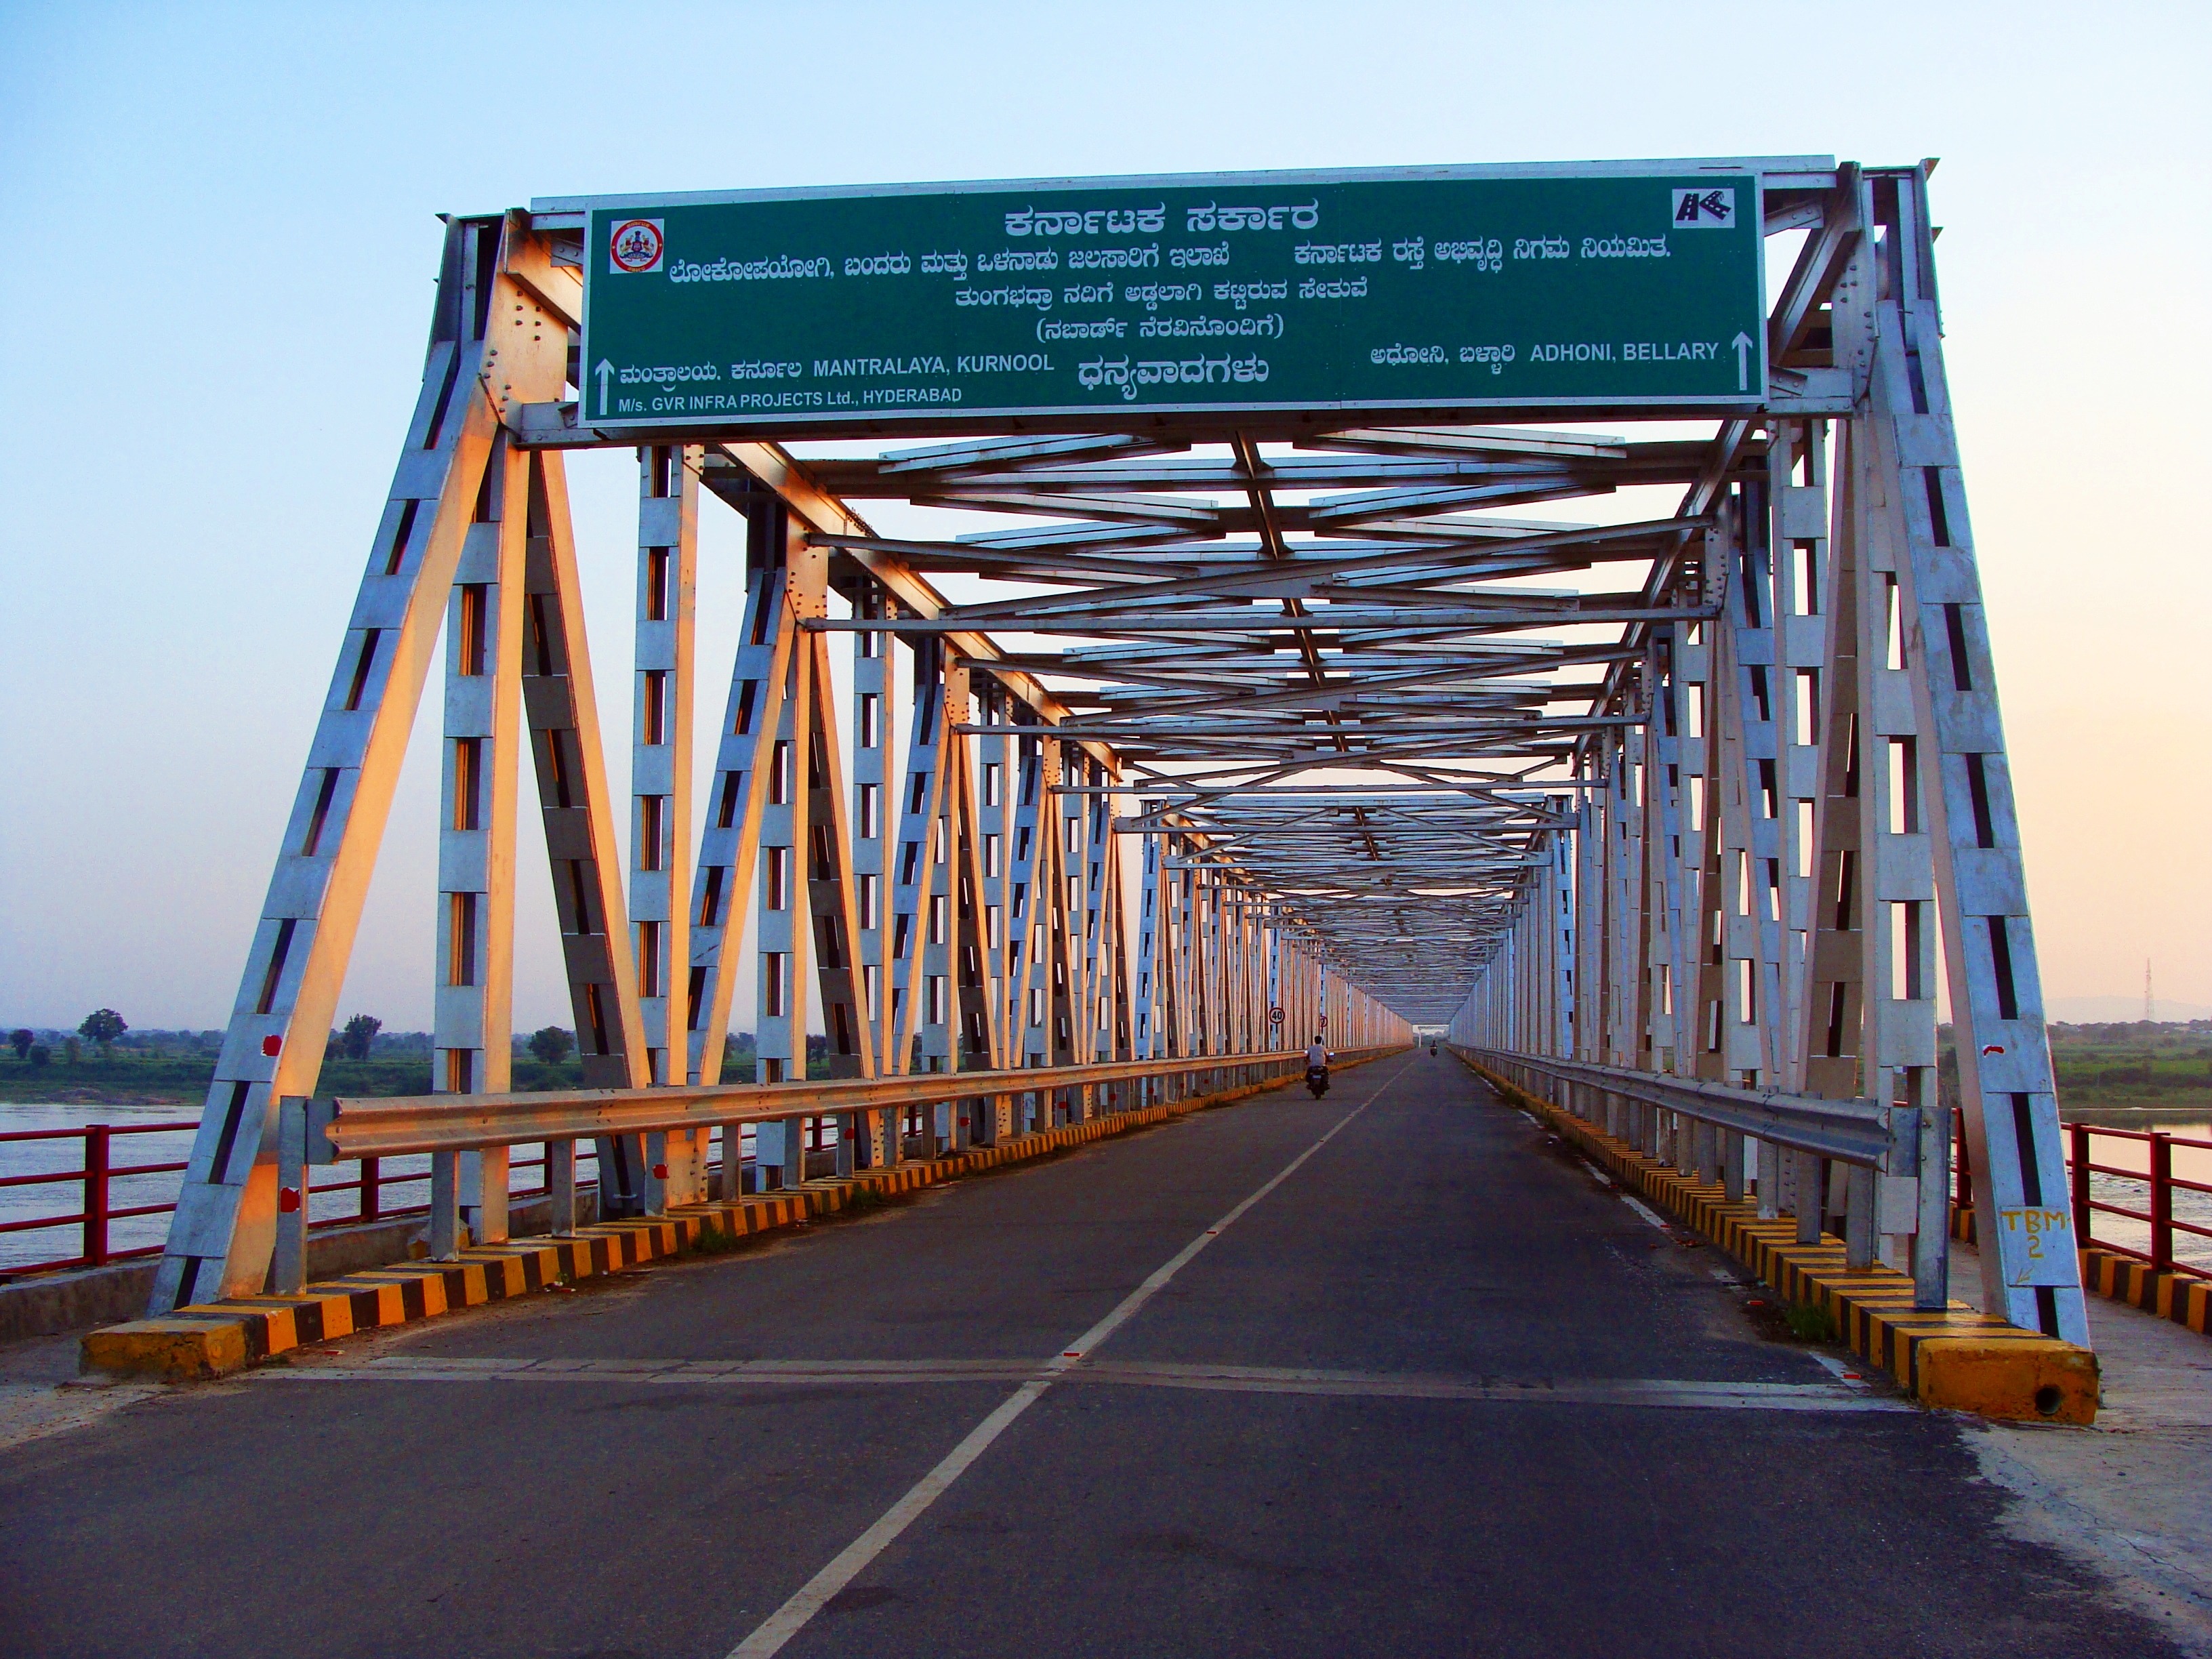
structure, sky, bridge, river, suspension bridge, india, karnataka, cable stayed bridge, freight transport, truss bridge, concrete bridge, skyway, cantilever bridge, tied arch bridge, girder bridge, beam bridge, bailey bridge, box girder bridge, raichur, tungabhadra, fixed link, extradosed bridge, vierendeel bridge